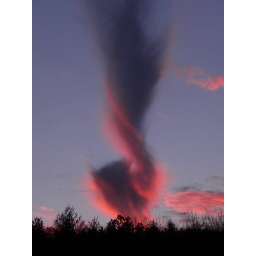
This really eerie fire cloud danced in the mountain sunset today--so powerful!